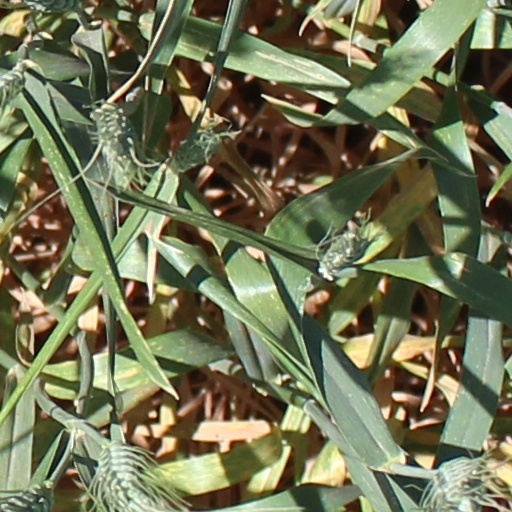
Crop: wheat